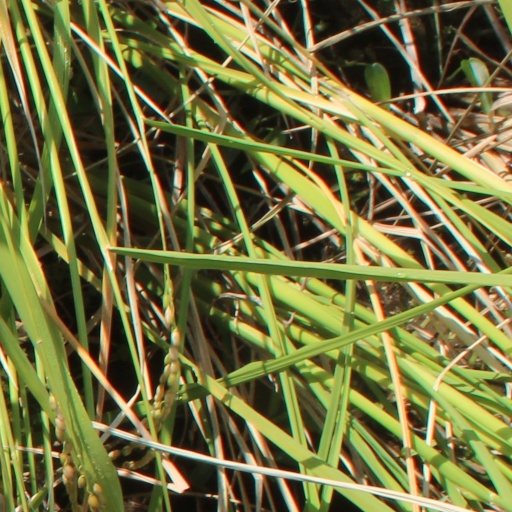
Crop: rice